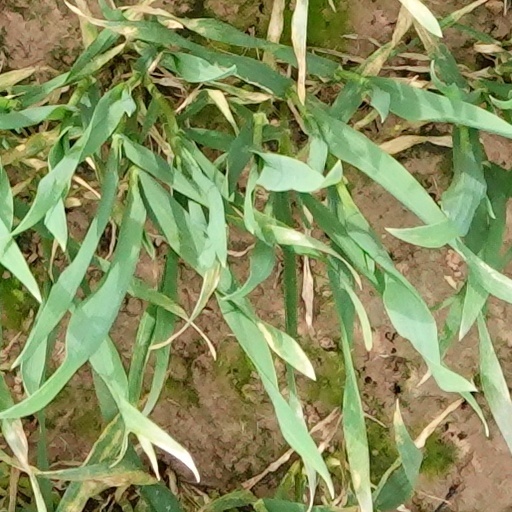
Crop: wheat